Verena Steinhauser

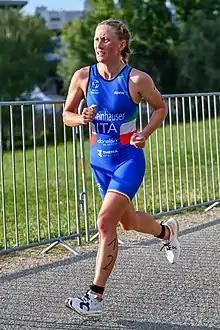

Verena Steinhauser (born 14 October 1994) is an Italian triathlete. She competed in the women's event at the 2020 Summer Olympics held in Tokyo, Japan. She also competed in the mixed relay event.